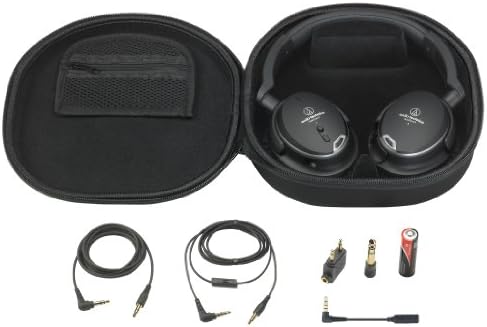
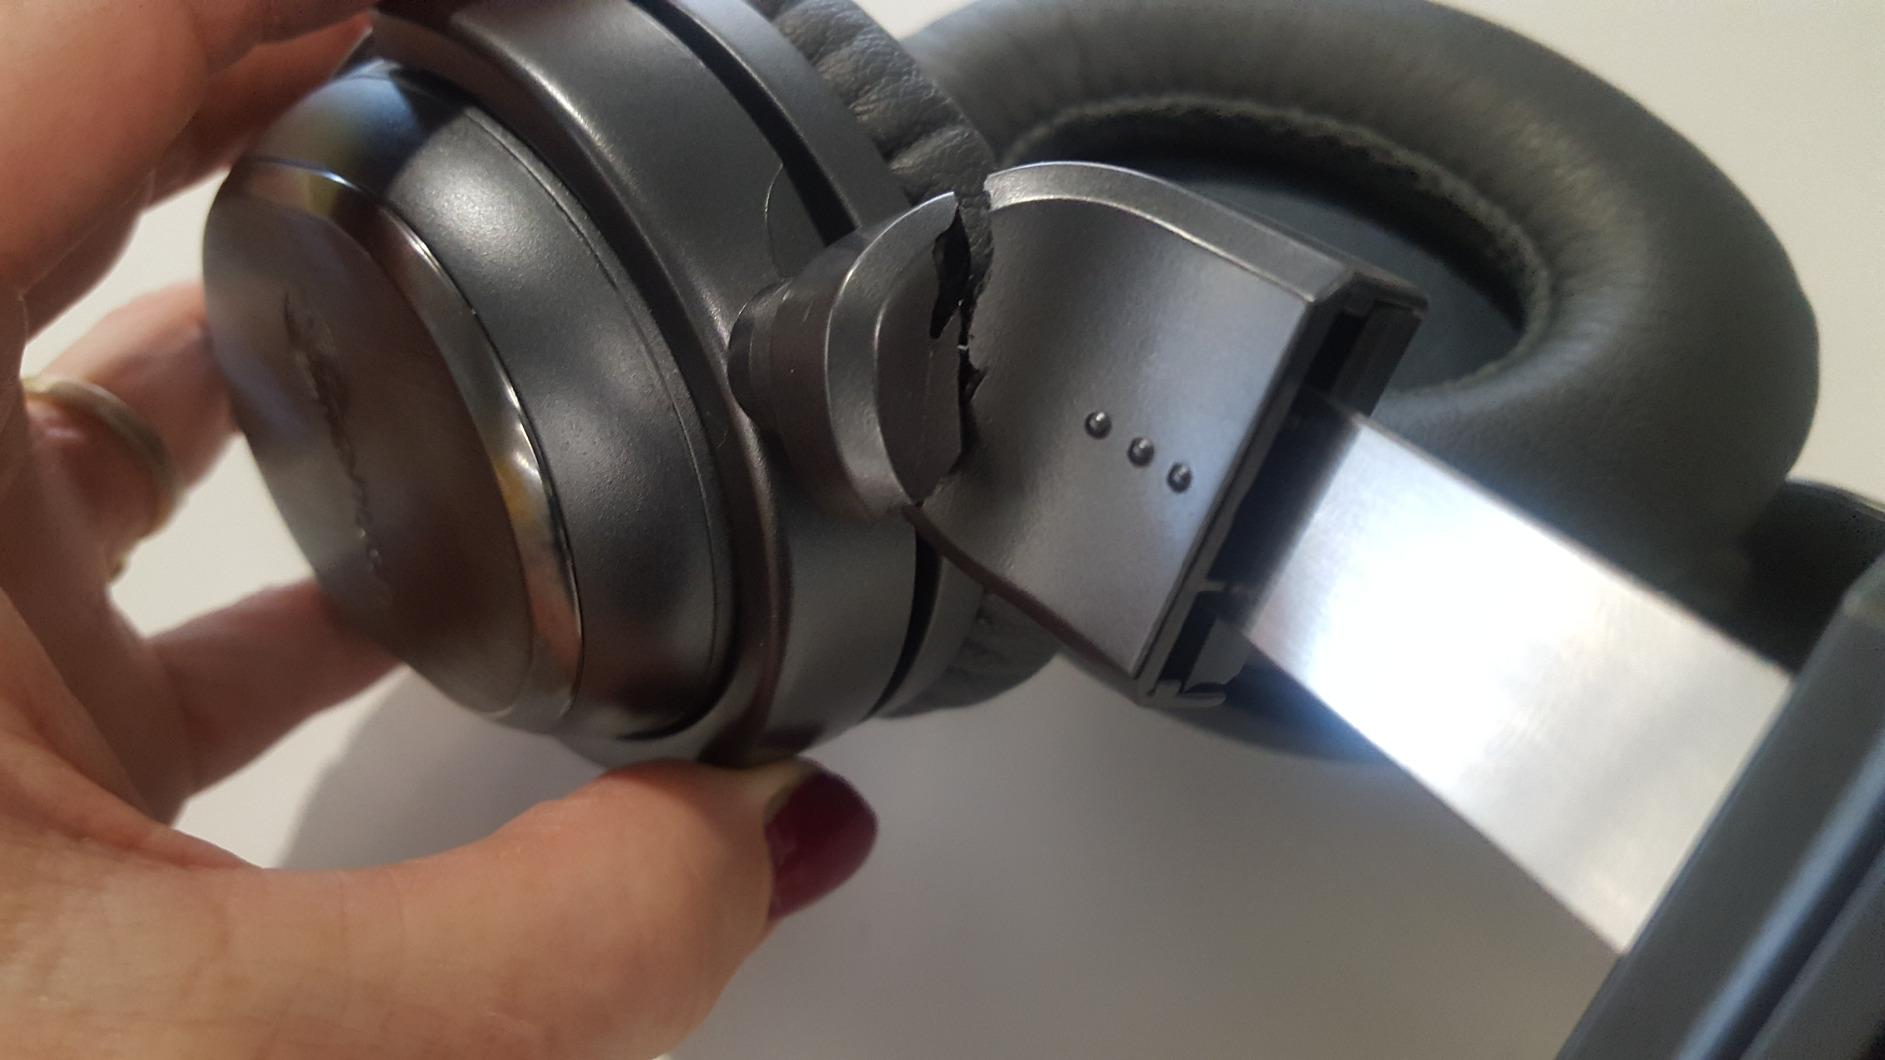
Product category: headphones
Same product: no